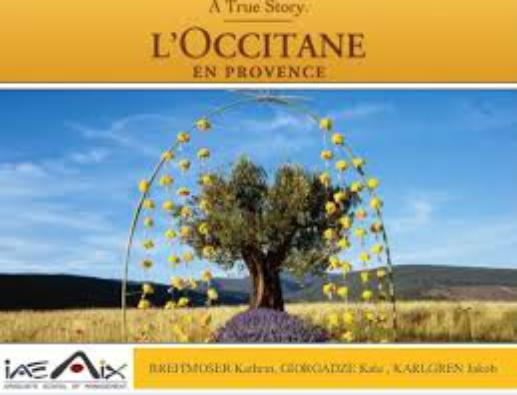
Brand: L'Occitane en Provence
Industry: Necessities